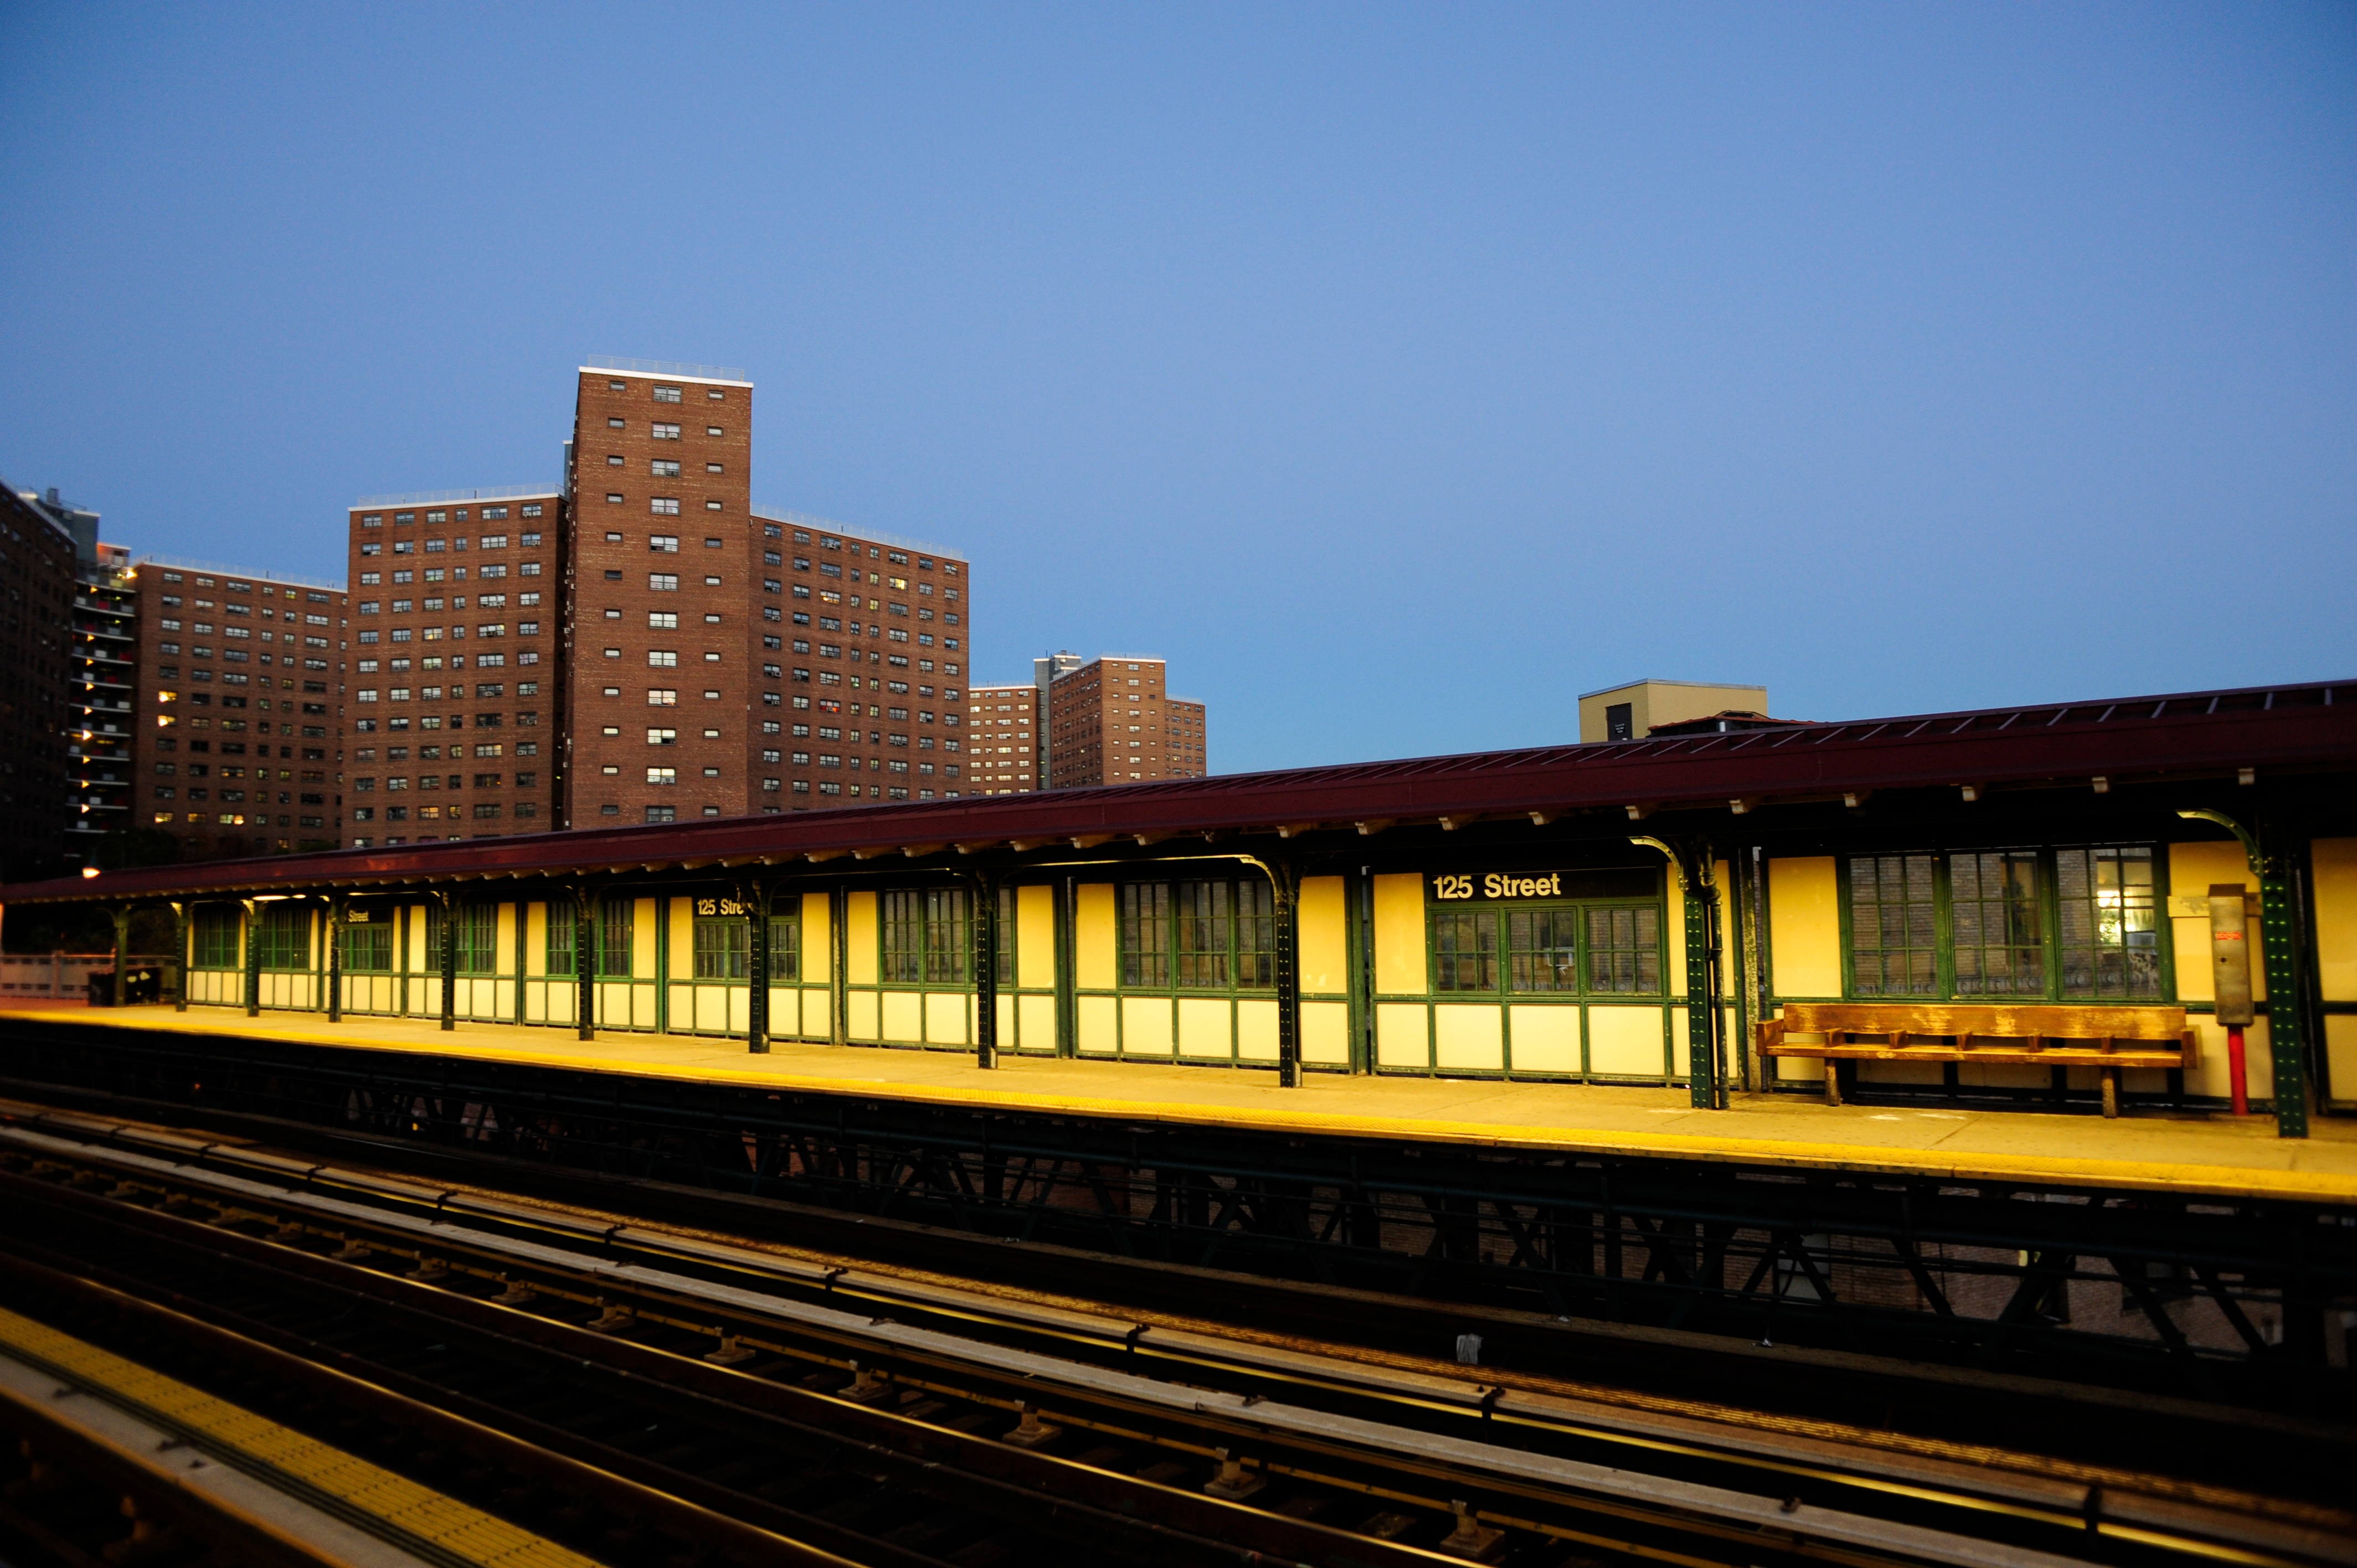
track, night, train, cityscape, transport, evening, vehicle, train station, public transport, rail transport, urban area, residential area, rolling stock, metropolitan area, rapid transit, railroad car, passenger car